The Palace (2013 film)

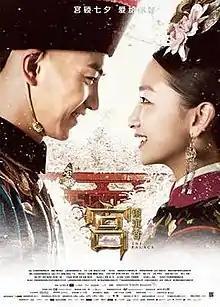

The Palace also known as Palace: Lock Sinensis is a 2013 Chinese historical romance film. This film was directed by Pan Anzi and written by Yu Zheng, and starring Zhou Dongyu, Chen Xiao and Zhao Liying.